On the Way to the Airport

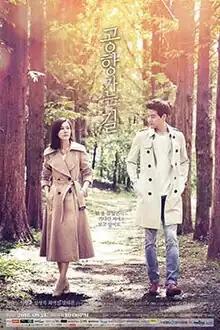
Promotional poster

On the Way to the Airport is a South Korean television series starring Kim Ha-neul, Lee Sang-yoon, Shin Sung-rok, Choi Yeo-jin, and Jang Hee-jin, about married individuals who meet by fate and become more involved in each other's lives. It aired on KBS2 from September 21 to November 10, 2016, every Wednesday and Thursday at 22:00 (KST) for 16 episodes.